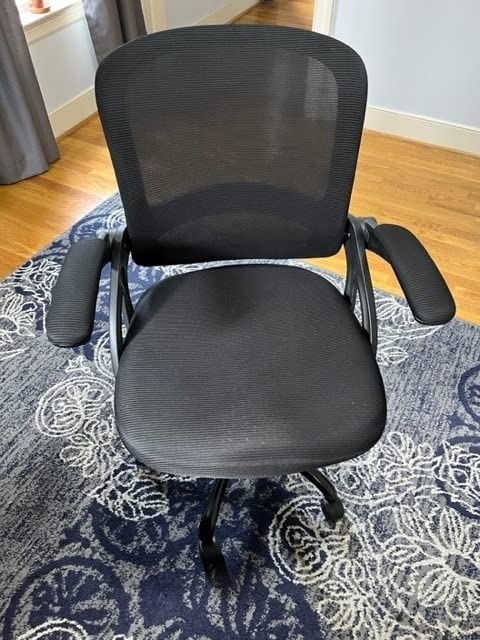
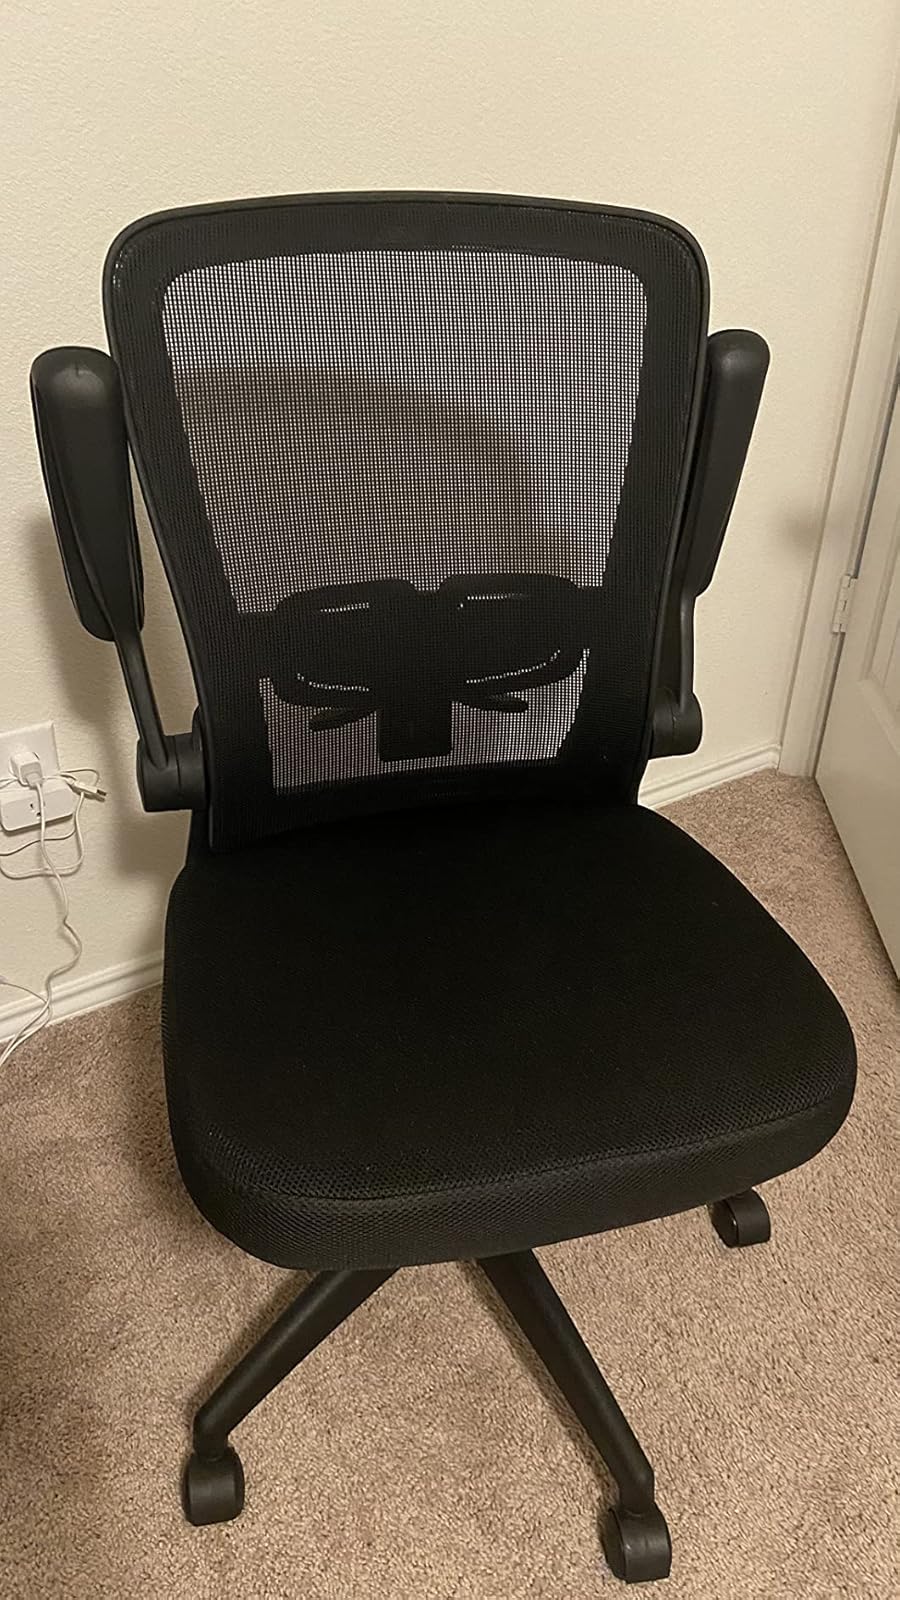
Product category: items_chair
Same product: no